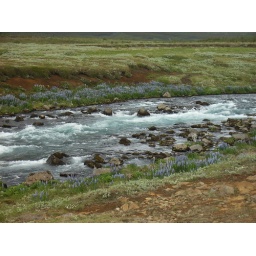
A scenic view of Tungufljot river in Iceland, known for good salmon fishing. June 16, 2008